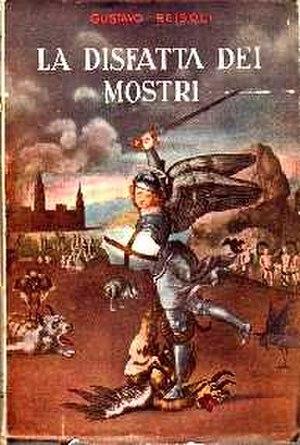
L'histoire de la science-fiction italienne est un parcours varié d'un genre littéraire qui s'est répandu au niveau populaire après la Seconde Guerre mondiale et en particulier depuis le milieu des années 1950, dans le sillage de la littérature américaine et britannique.